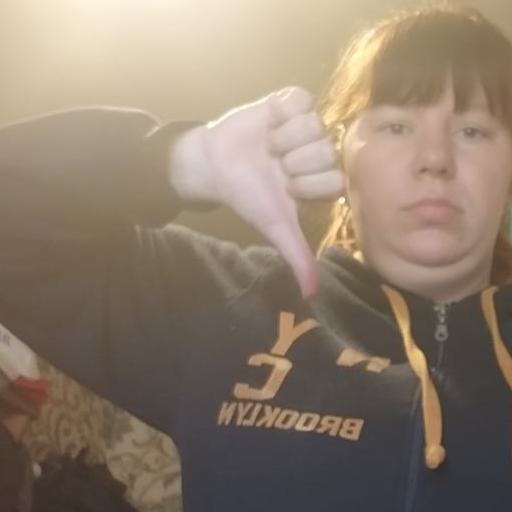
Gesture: dislike